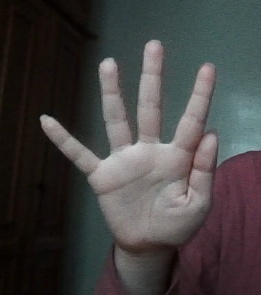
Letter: sheen